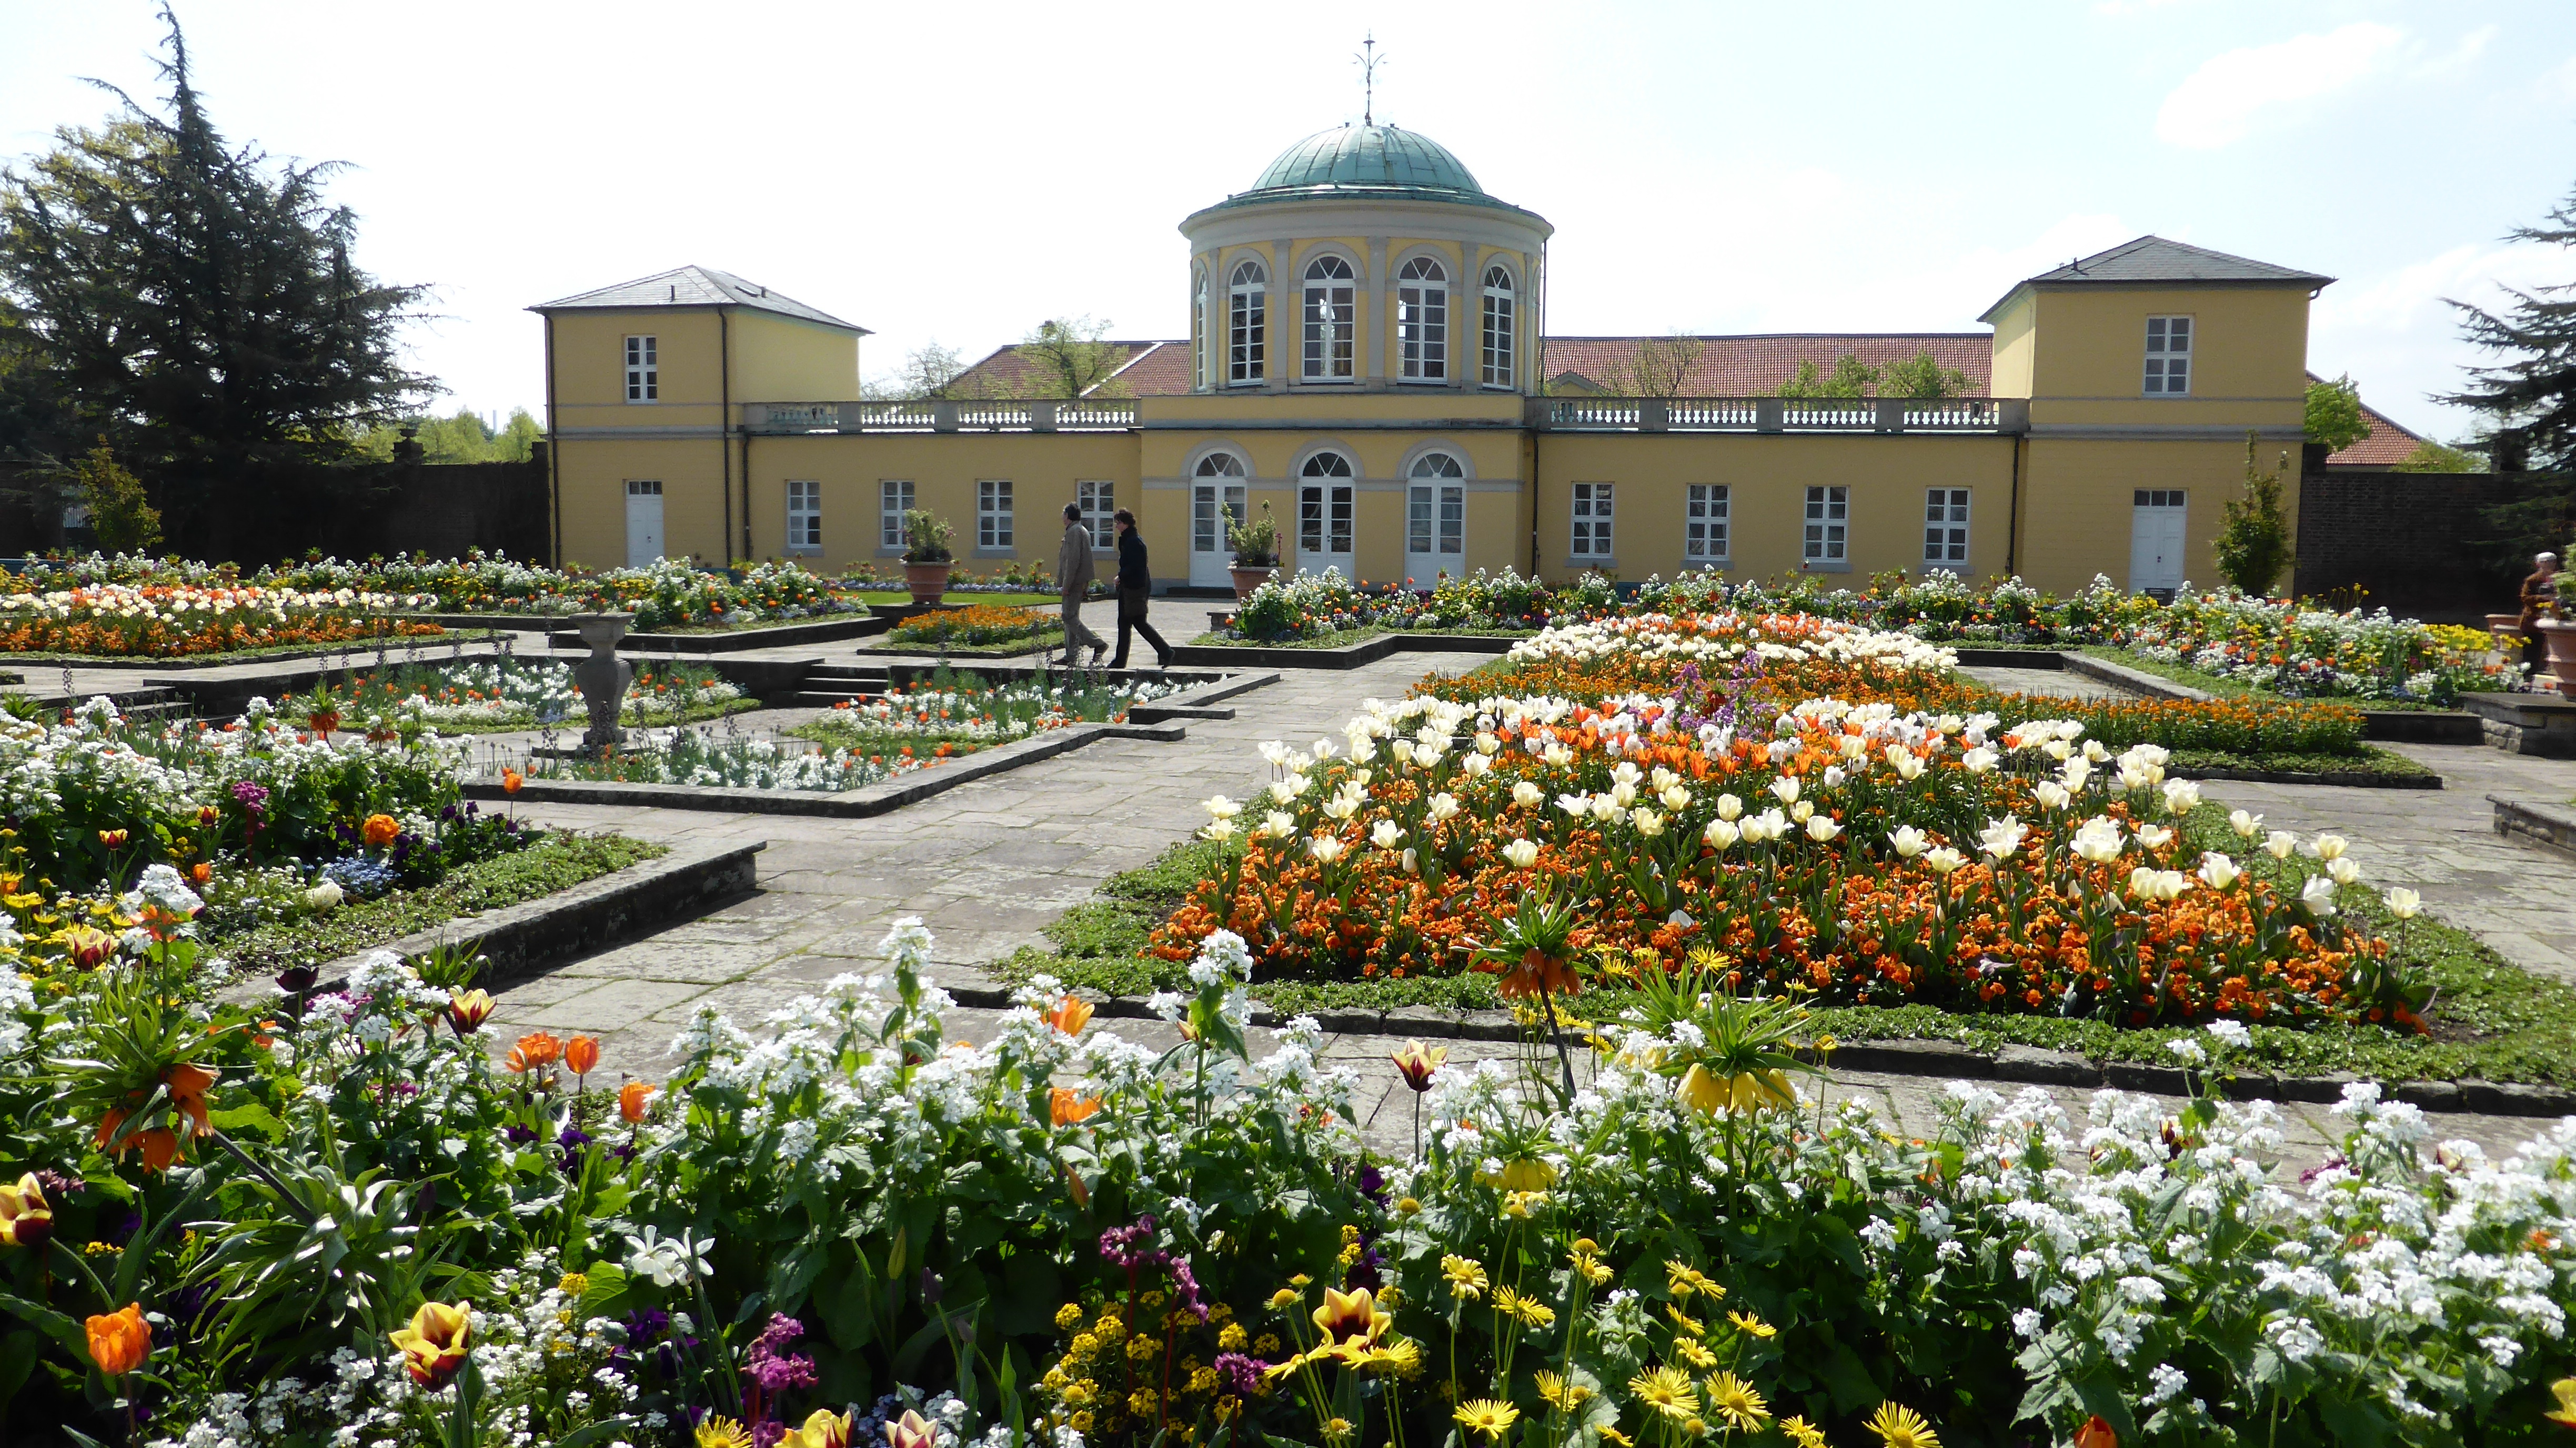
flower, palace, plaza, park, garden, courtyard, town square, botanical garden, estate, floristry, mountain garden, hanover lord hausen, jewelry court